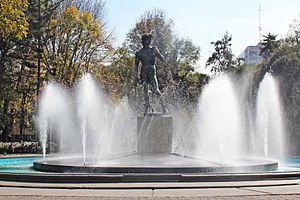
Colonia Roma, également appelée La Roma ou simplement Roma, est un quartier situé dans le quartier Cuauhtémoc de Mexico, à l'ouest du centre historique de la ville. Officiellement, il ne s'agit maintenant plus d'une seule colonia, mais de deux, Roma Norte et Roma Sur, divisées par la rue Coahuila.